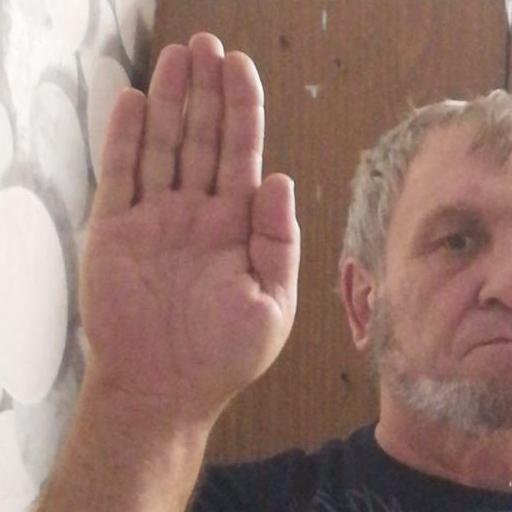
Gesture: stop